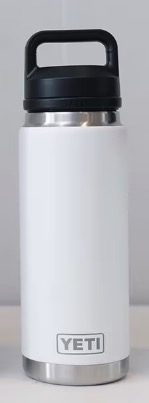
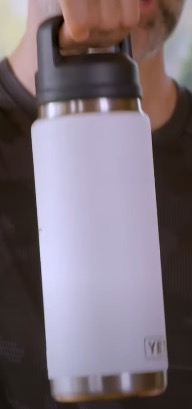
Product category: misc
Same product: yes